History of Montenegro

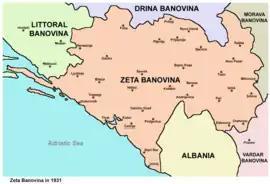
Map of Zeta Banovina

In the period between the two World Wars, Nikola's grandson, King Alexander I dominated the Yugoslav government. In 1922 Montenegro became part of Zeta area and later Zeta Banate. The administrative seat of banate became former Montenegrin capital Cetinje. During this period, Montenegrin people were still divided between politics of Greens and Whites. The dominant political parties in Montenegro were Democratic Party, People's Radical Party, Communist Party of Yugoslavia, Alliance of Agrarians, Montenegrin Federalist Party, and the Yugoslav Republican Party. During this period, two main problems in Montenegro were lost sovereignty and bad economic situation. All of the parties except Federalists had the same attitude towards the first question, favoring centralism to federalism. The other question was more complex, but the fact on which all of the parties agreed is that the situation was far from good and that the government did nothing to improve the life in area. Devastated by war, Montenegro was never paid the reparations to which it had right as one of the Allies in the Great War. Most of the population lived in rural areas, but the smaller population of citizens had better standards of life. There was no infrastructure and industry was formed of few companies.